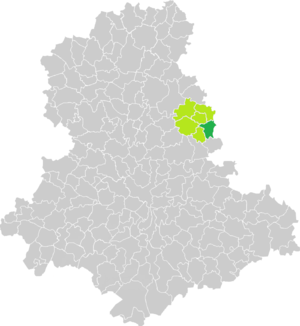
Carte de situation de la commune de Jabreilles-les-Bordes (en vert foncé) dans le votre Canton (en vert clair) sur une carte des communes de la Haute-Vienne
Jabreilles-les-Bordes est une commune française située dans le département de la Haute-Vienne, en région Nouvelle-Aquitaine.